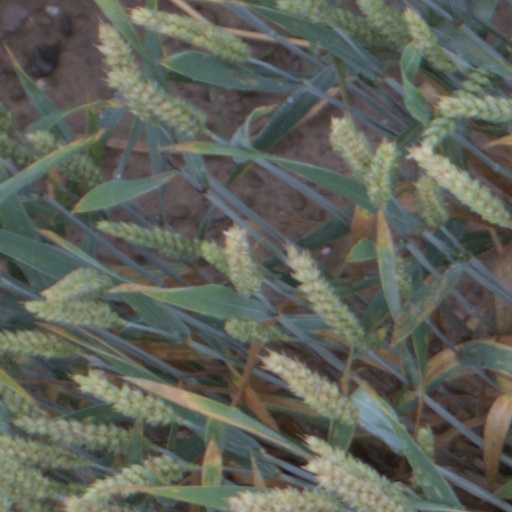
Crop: wheat